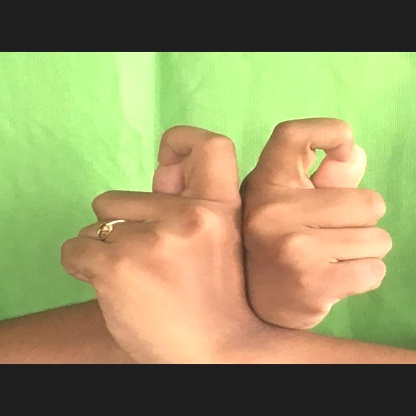
Mudra: Berunda